Breaker Morant

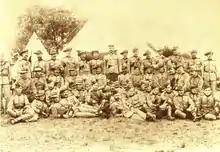
Morant was a junior officer in the Bushveldt Carbineers, an irregular British Army unit that included many Australians.

On 13 January 1900, Morant enlistedunder the name Henry Horland Morrantwith the second contingent of the South Australian Mounted Rifles (SAMR) in Adelaide, for service in the Second Boer War. According to a report in "The Advertiser"a daily newspaperMorant, like the other volunteers, read and signed a declaration that he would faithfully serve until 17 October 1900, be subject to the Queen's rules and regulations and the rules and articles of war. Along with the rest of the contingent, Morant visited the summer residence of South Australia's governor, Hallam, Lord Tennysonthe son of Alfred, Lord Tennysonat Marble Hill and regaled the governor and his wife with stories. After completing his training, he was appointed as a corporal and the contingent embarked for the Transvaal on 26 January 1900.